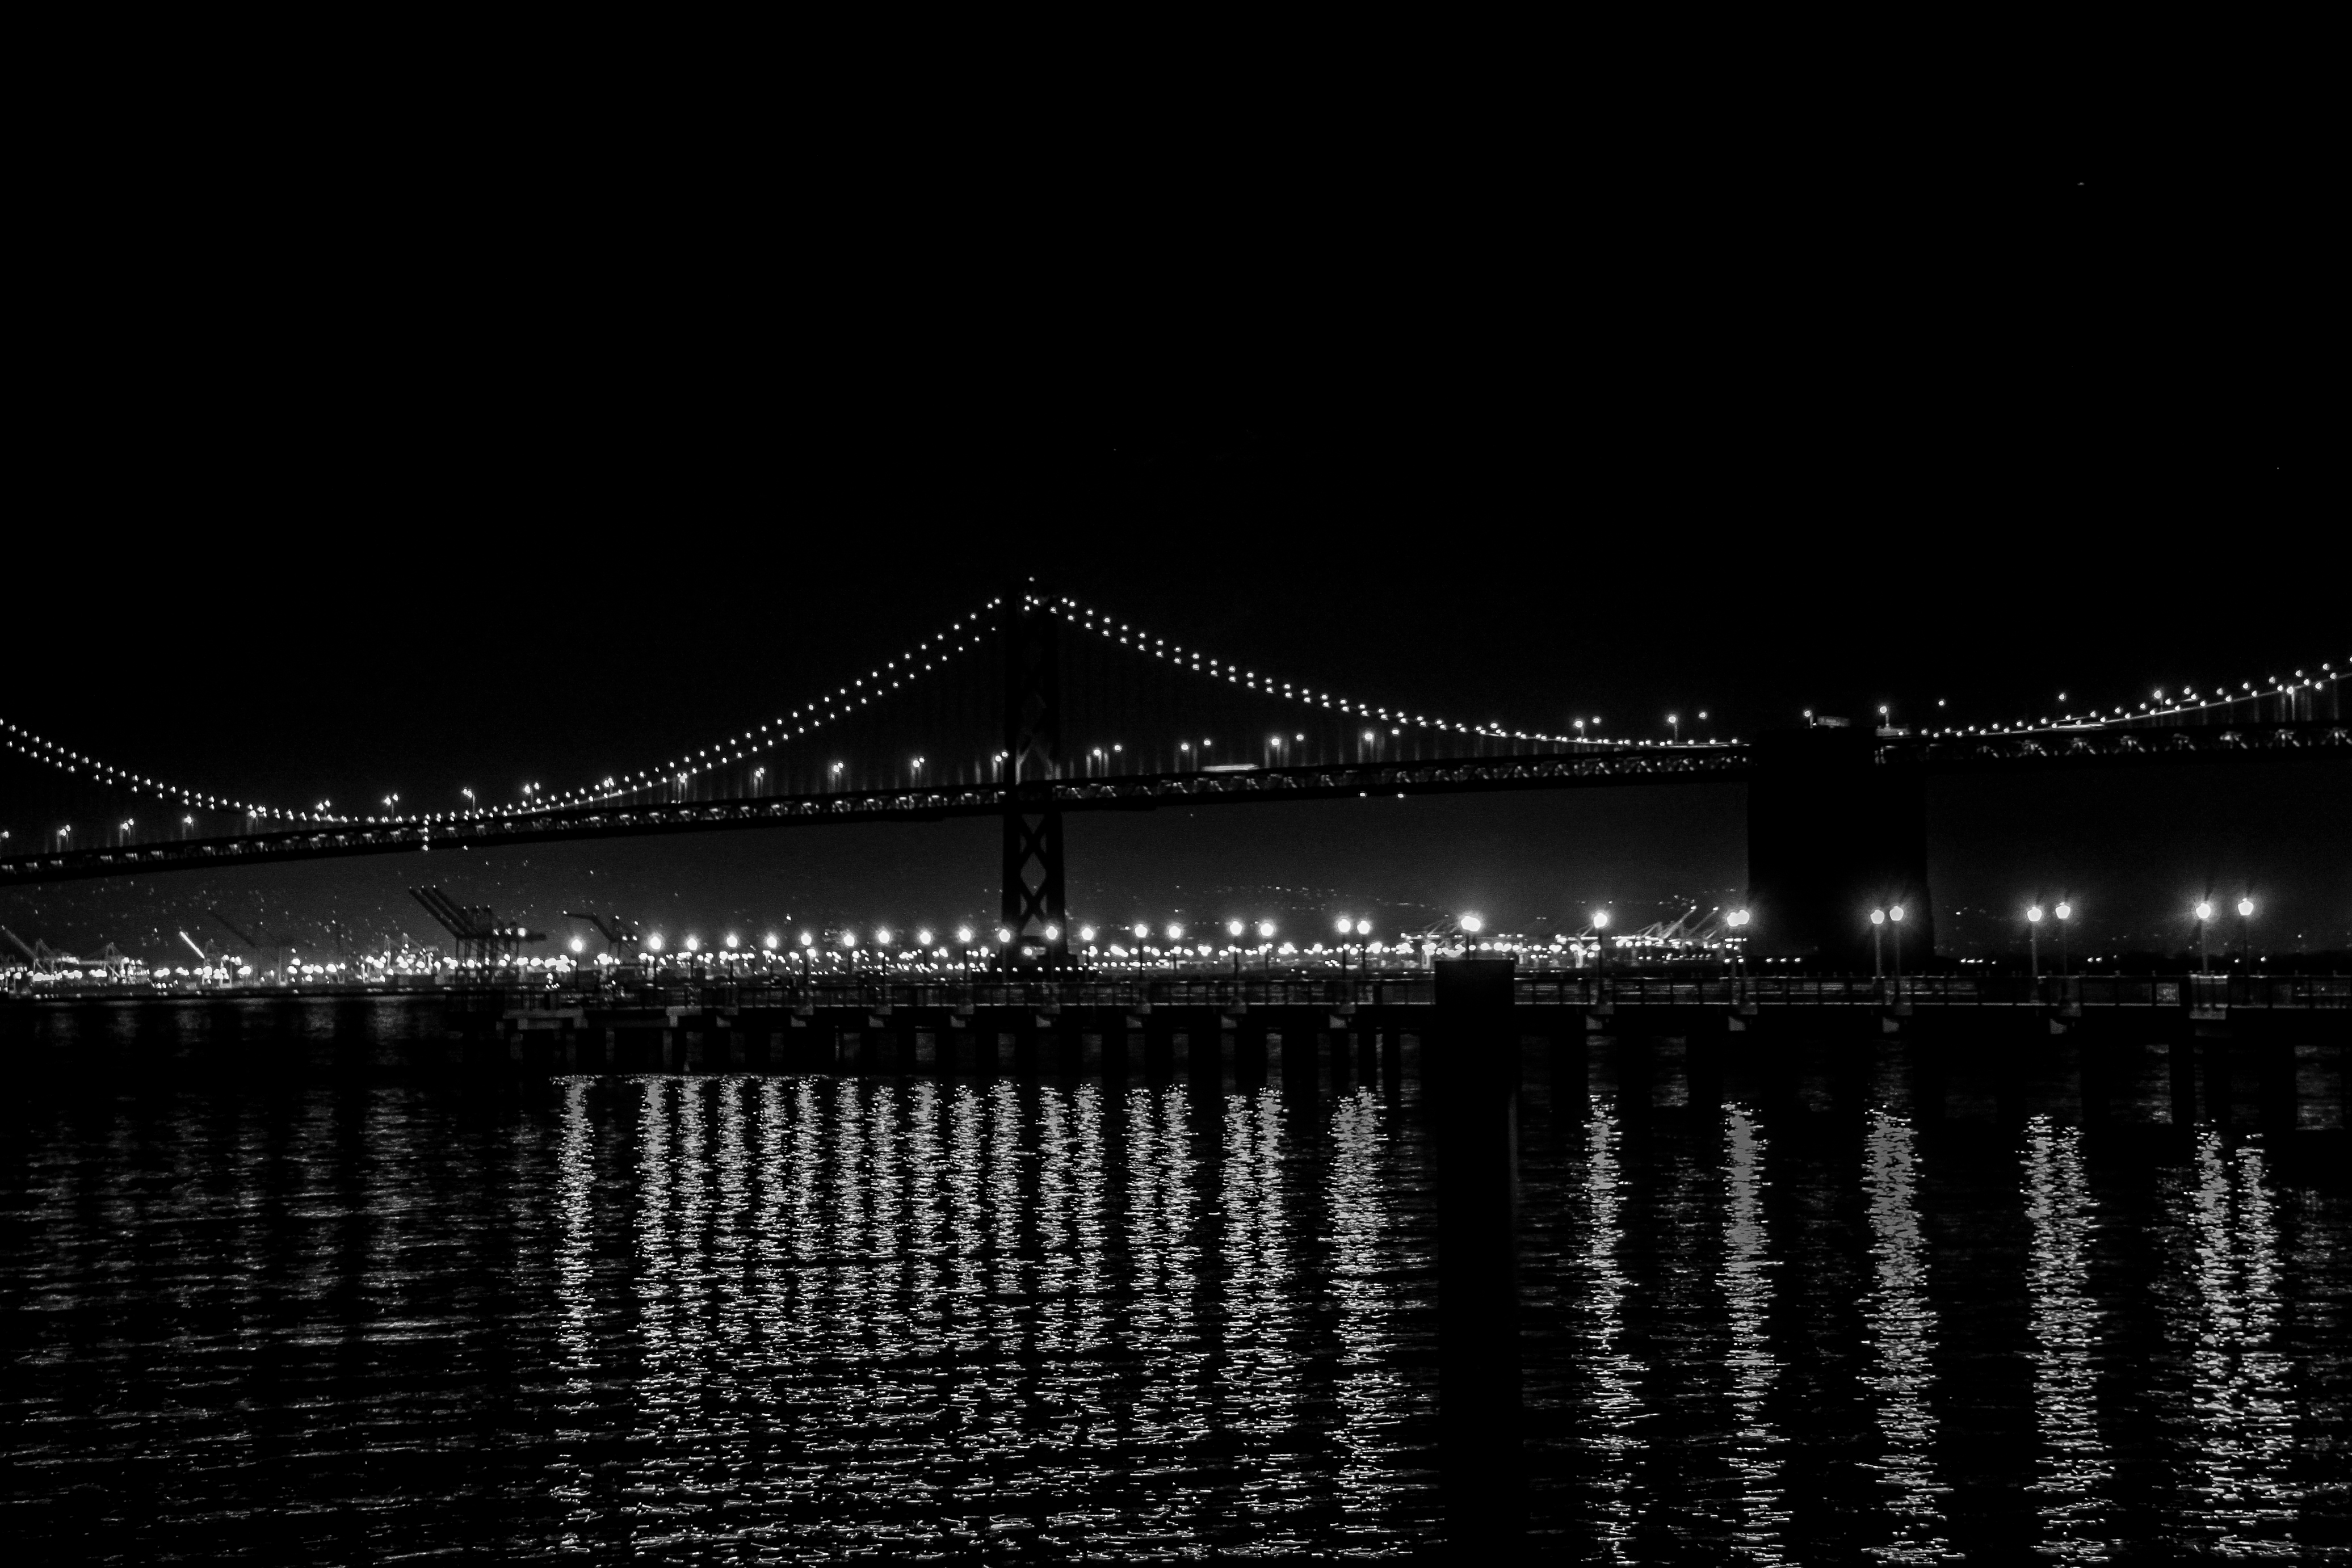
landscape, horizon, light, black and white, bridge, skyline, night, dusk, evening, line, reflection, usa, darkness, monochrome, lighting, moonlight, blackandwhite, sanfrancisco, symmetry, streetphoto, shape, monochrome photography